Baron Mansel

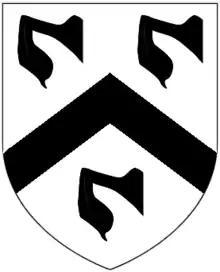
Canting arms of Mansel: "Argent, a chevron between three maunches sable"

Baron Mansel, of Margam in the County of Glamorgan, was a title in the Peerage of Great Britain. It was created on 1 January 1712 for Sir Thomas Mansel, 5th Baronet, previously Member of Parliament for Cardiff and Glamorganshire. His ancestor had been created a Baronet, of Margam in the County of Glamorgan, in the Baronetage of England on 22 May 1611. The fourth Baronet represented Glamorgan in the House of Commons. The fourth Baron sat as Member of Parliament for Cardiff. On his death 29 November 1750 the barony and baronetcy became extinct.